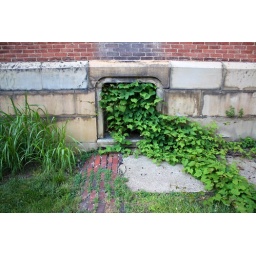
The brick below the window is the roof of an underground tunnel